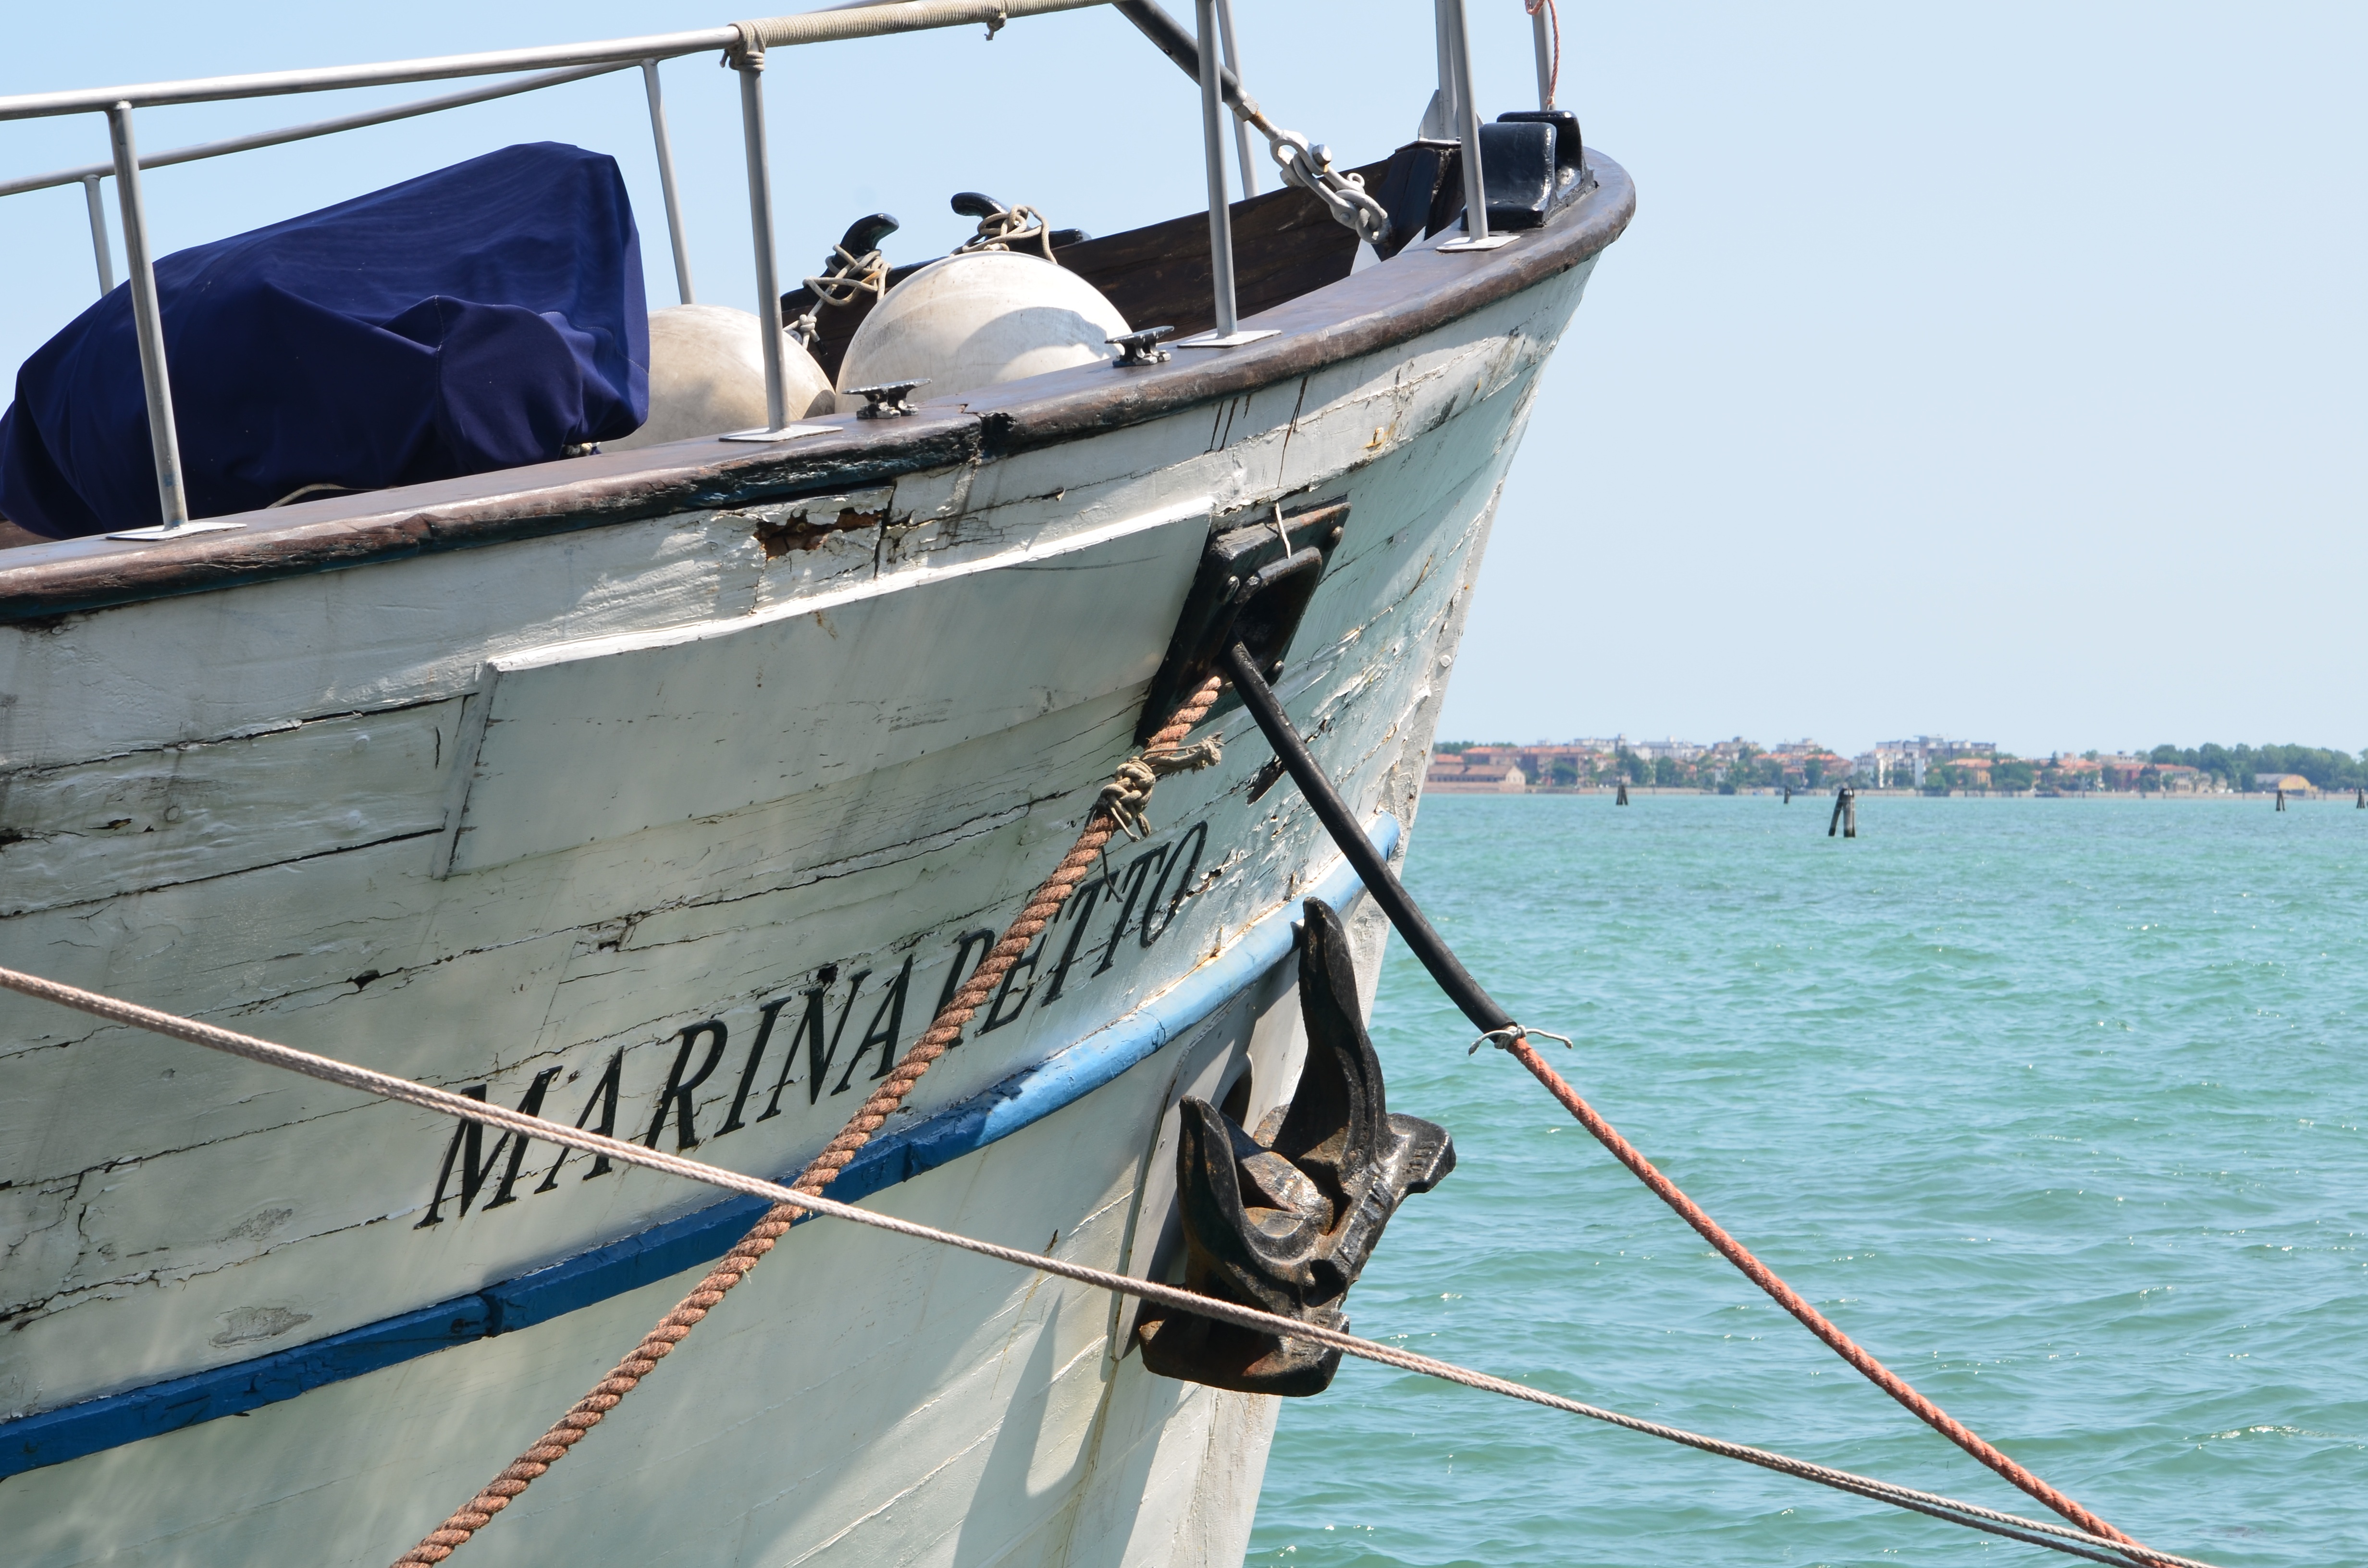
sea, boat, ship, vehicle, mast, sailing, italy, venice, sailboat, docks, boats, sail, watercraft, fishing vessel, skiff, watercraft rowing